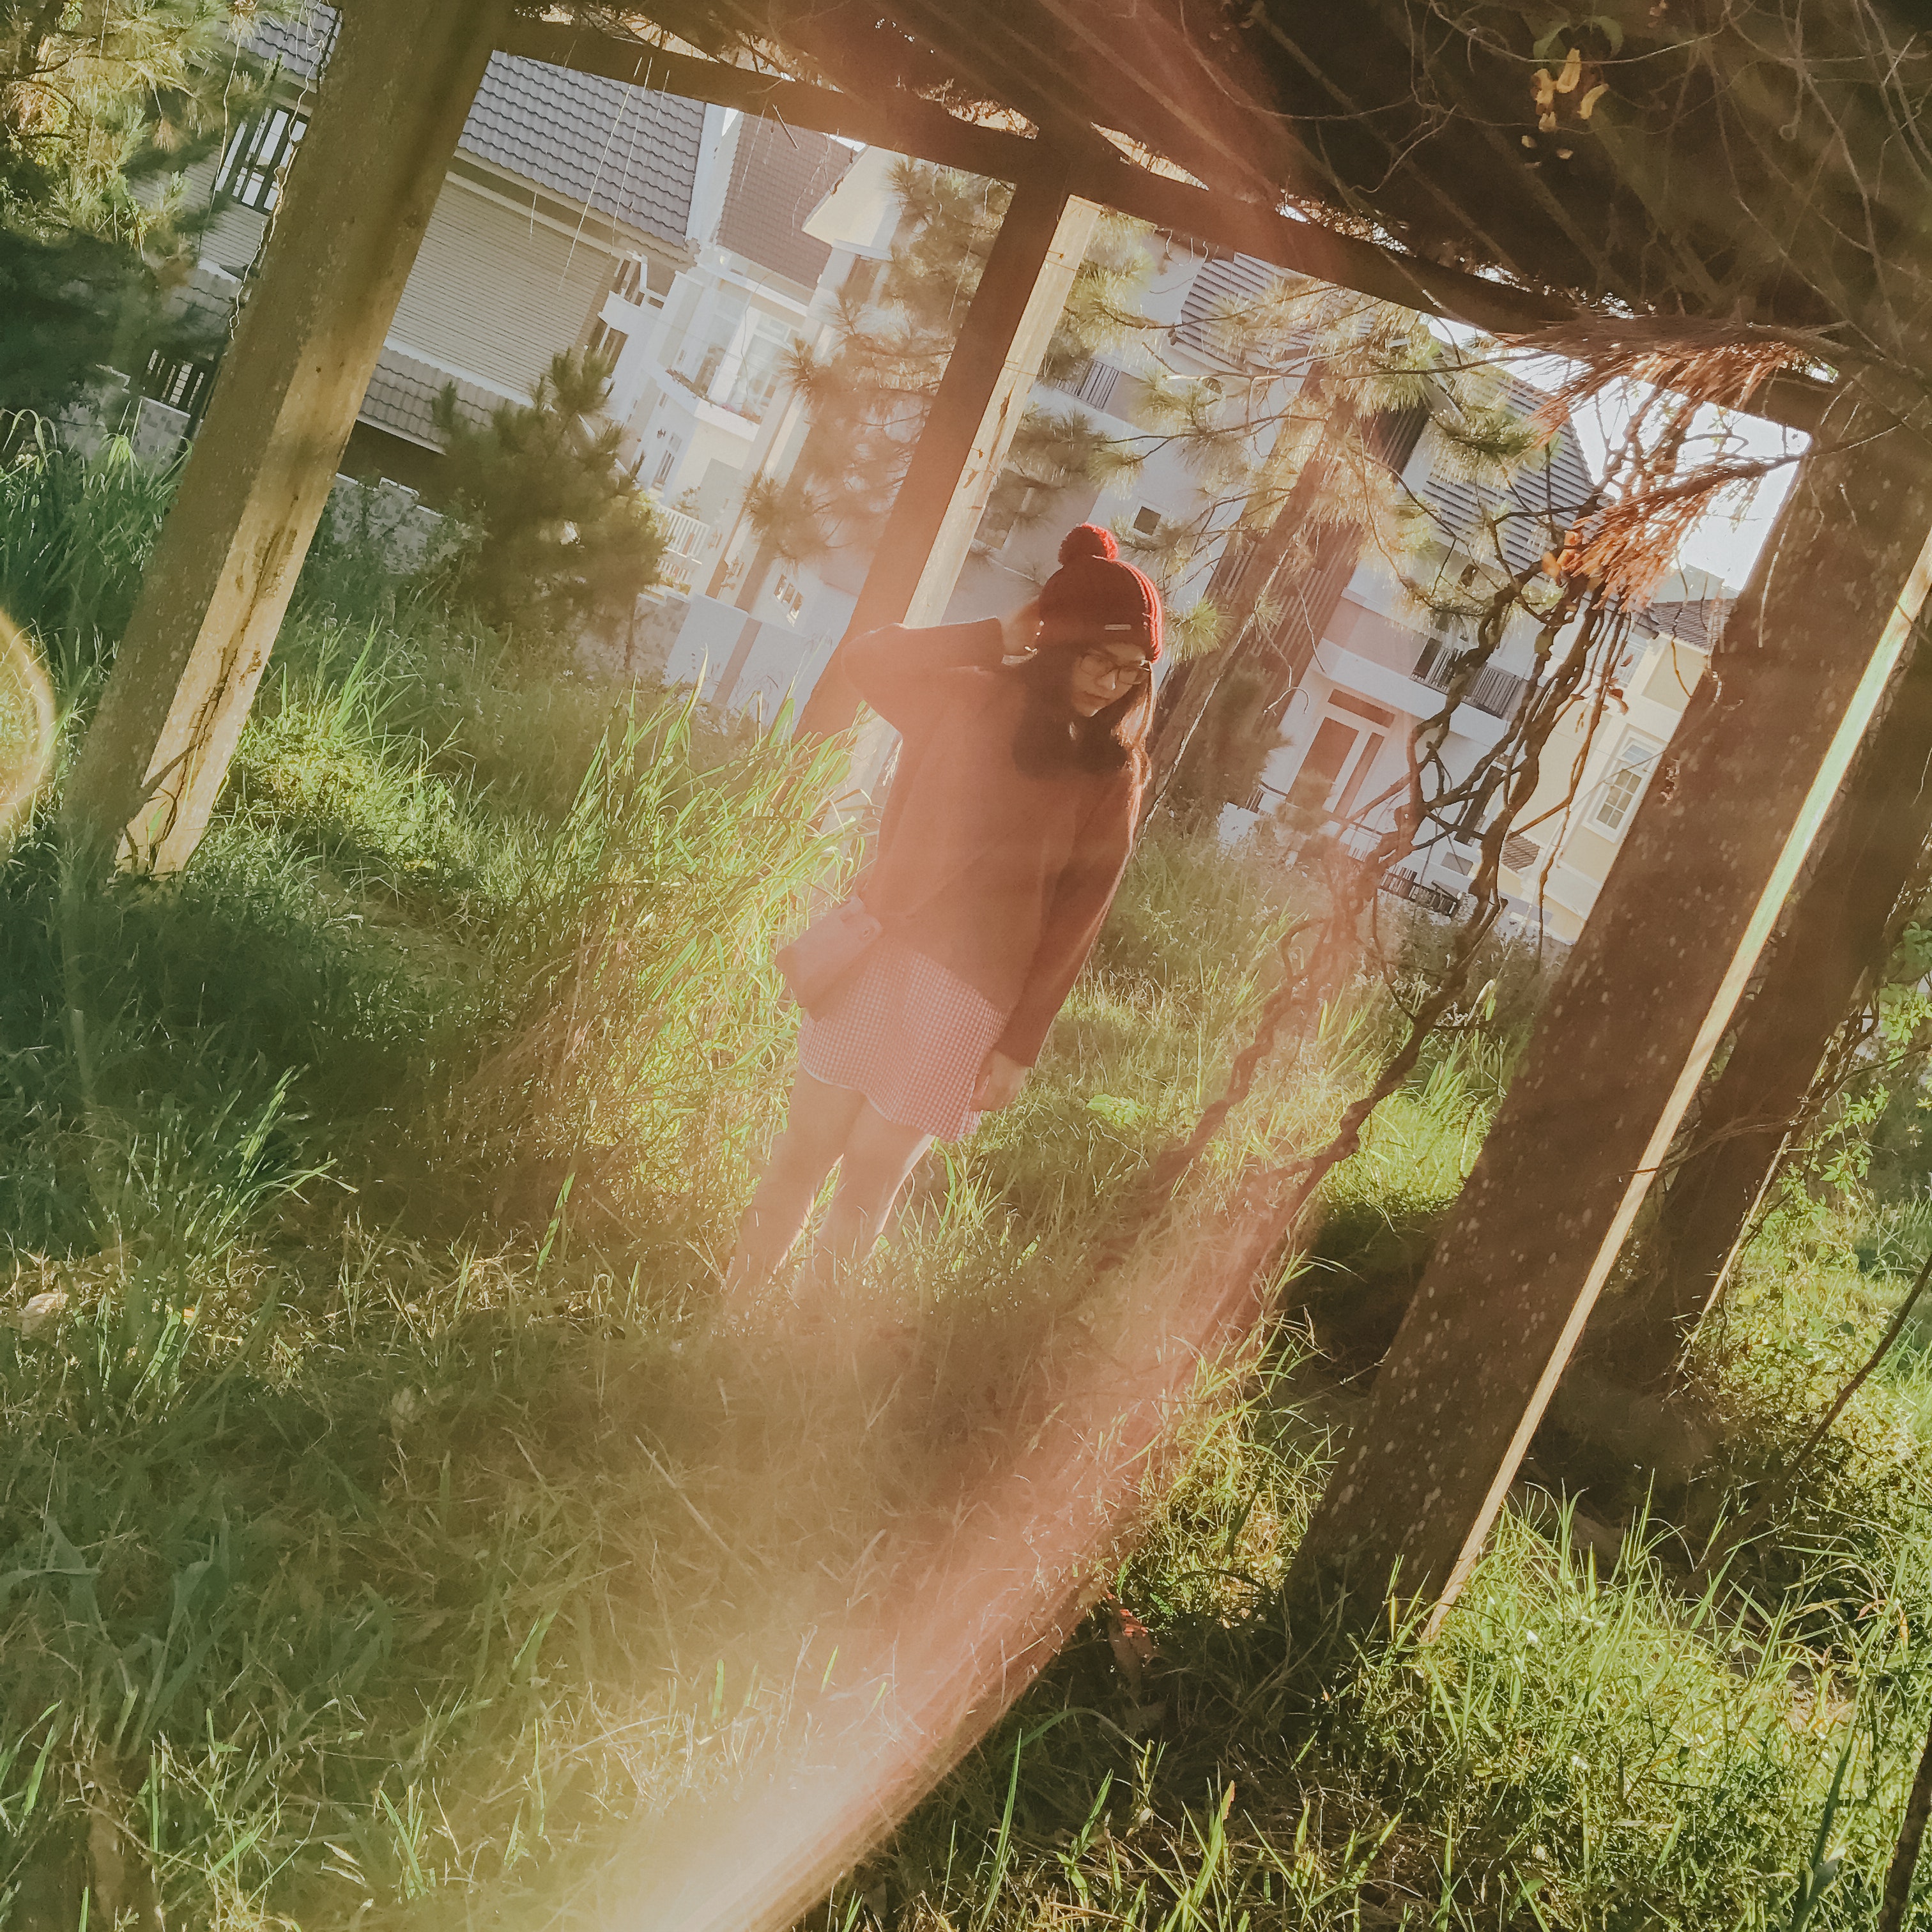
green, tree, light, sunlight, natural environment, grass, forest, summer, reflection, wood, plant, photography, landscape, Tints and shades, fawn, woodland